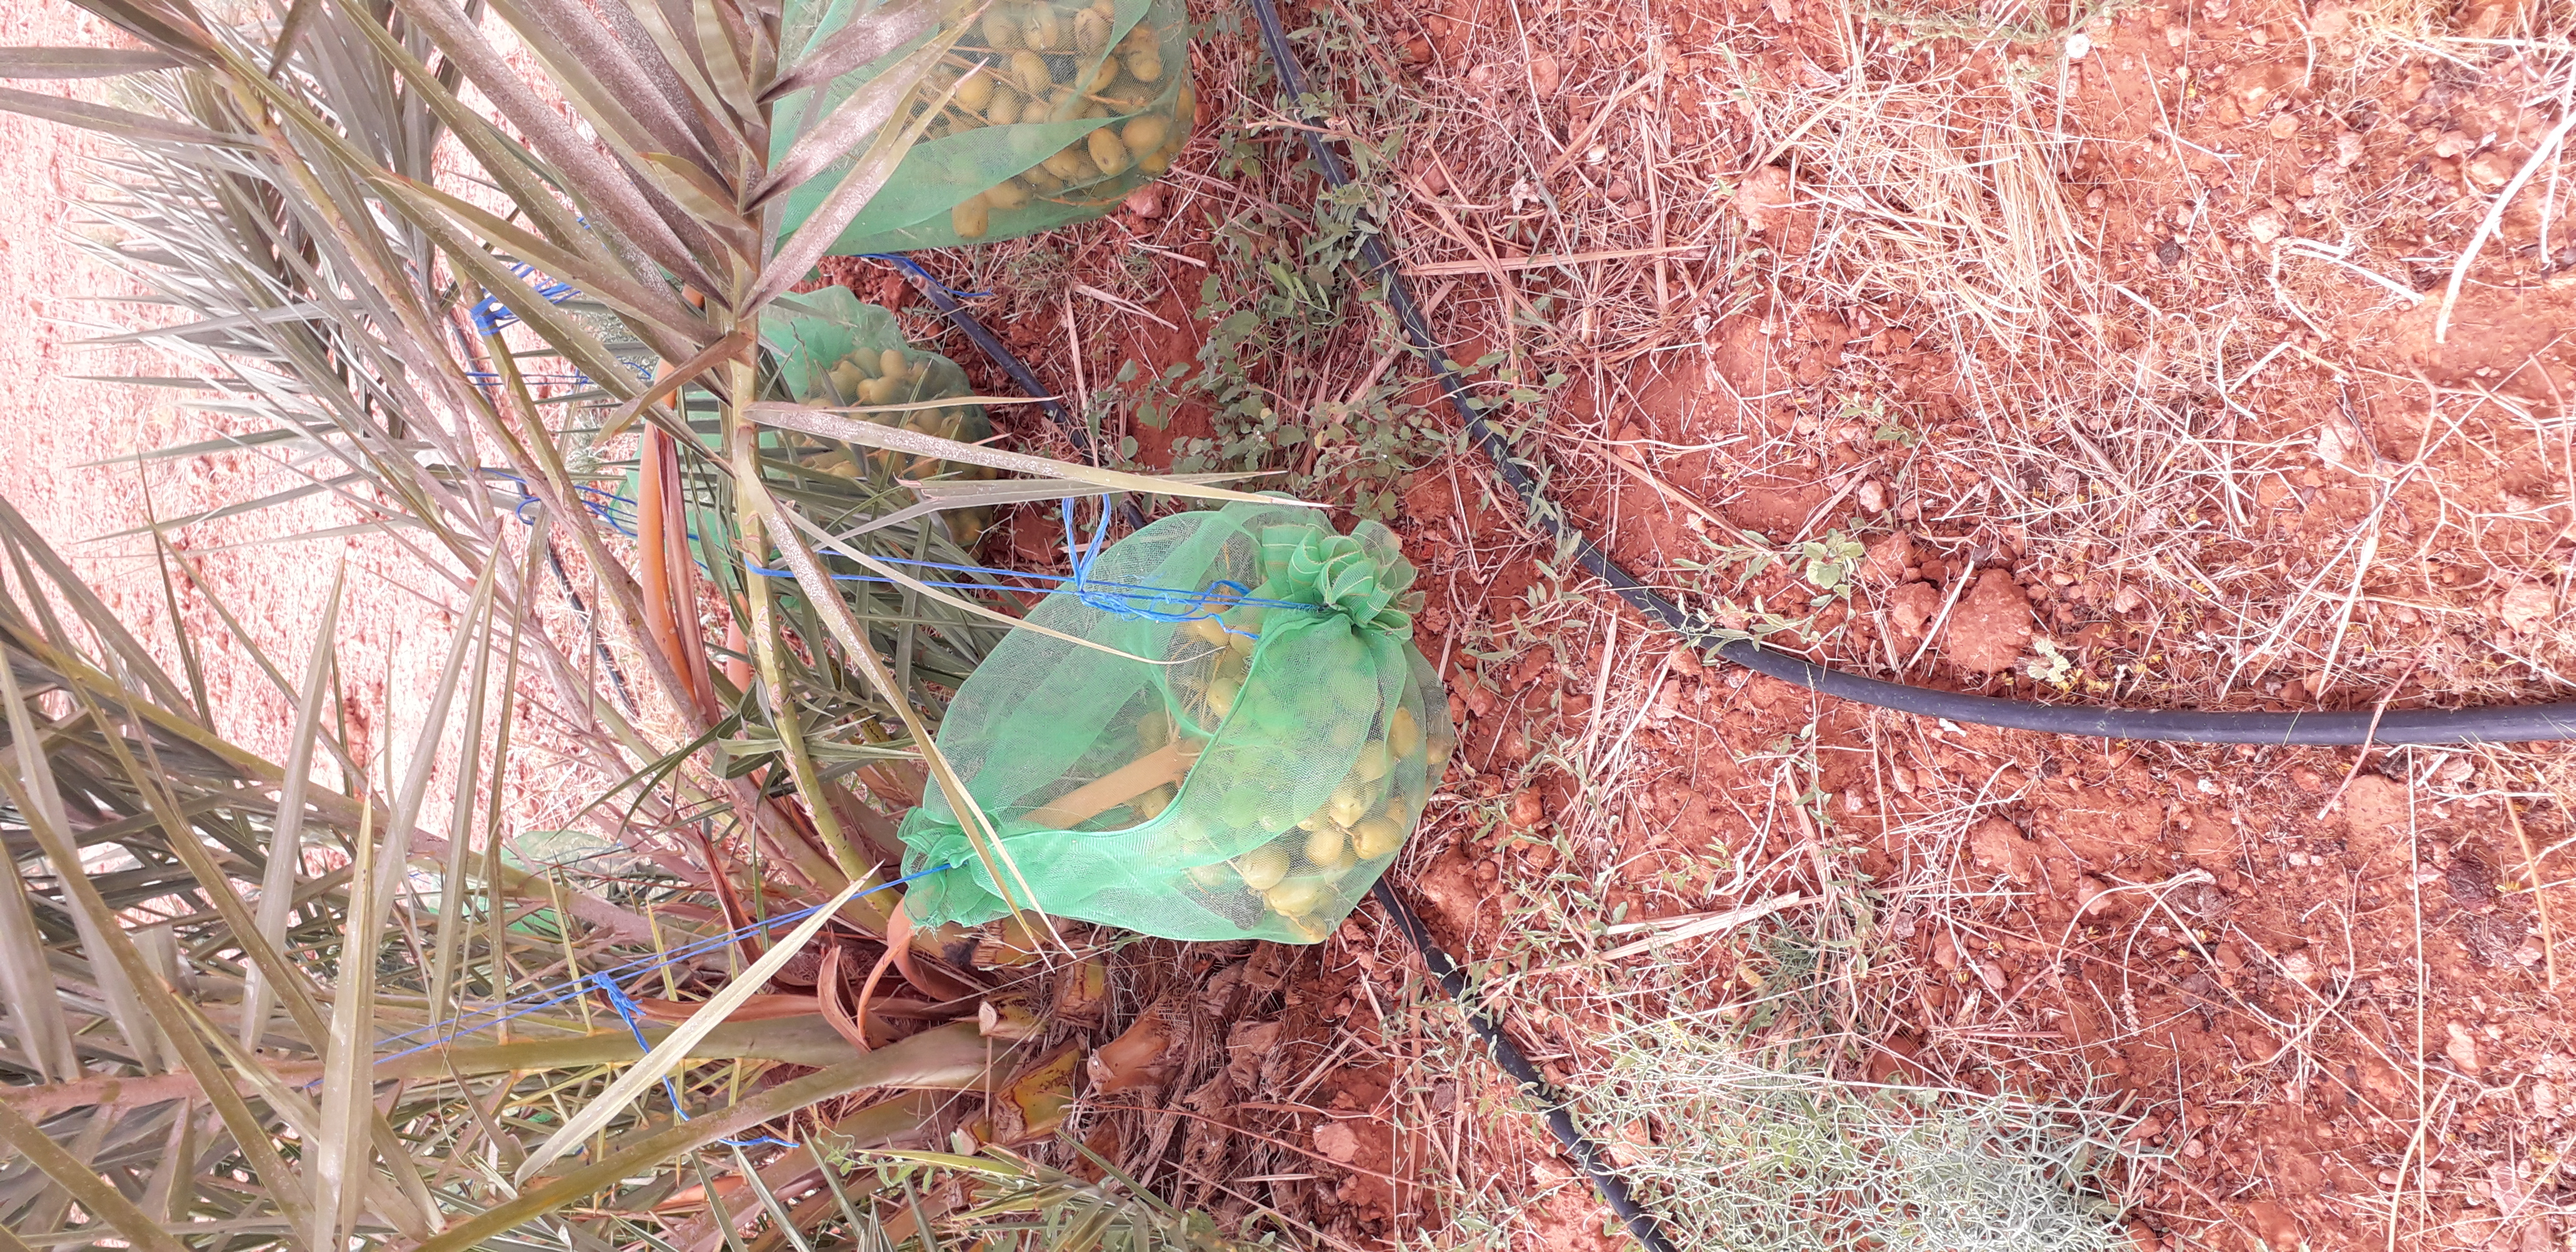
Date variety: Boufagous